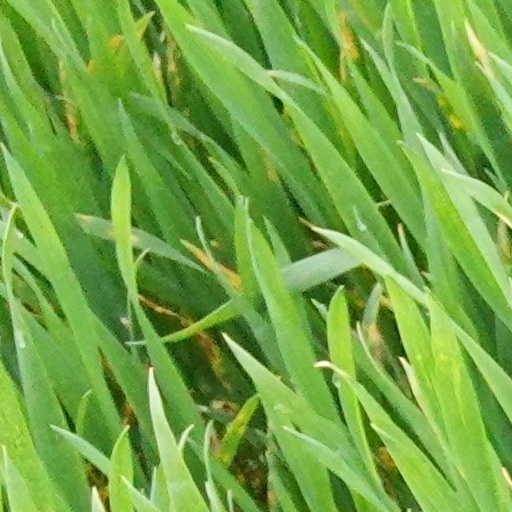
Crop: wheat